Constantin Stere

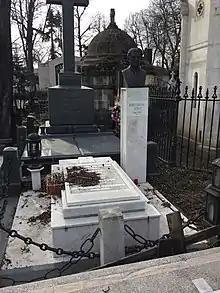
Grave at Bellu Cemetery

In its first editorial (1906), "Viața Românească" (a magazine which Stere had planned during his return to Bessarabia) summarized the cultural guidelines of the "Poporanist" trend, ones which Stere had first theorized in 1899 articles for "Evenimentul Literar":